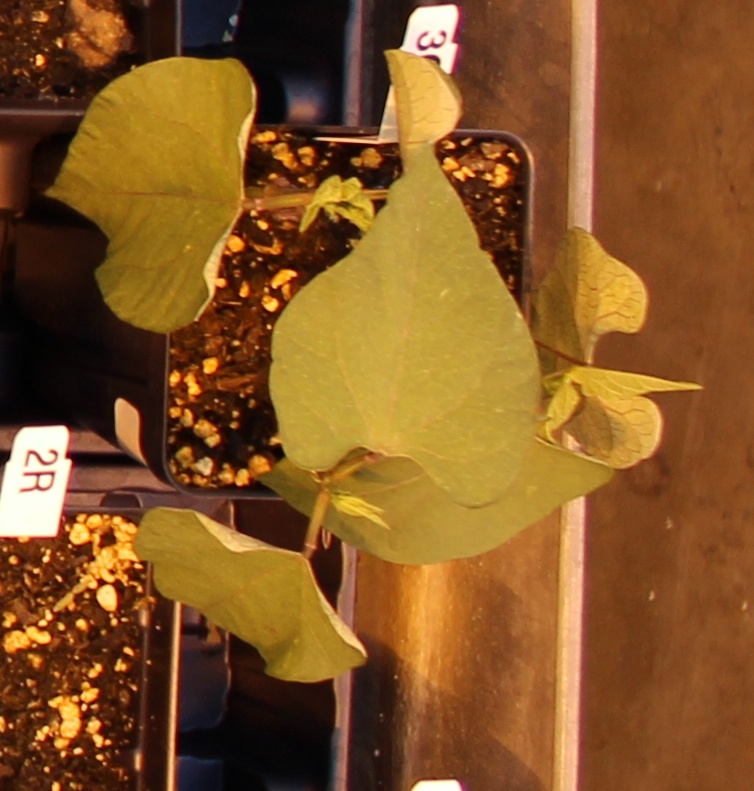
Label: Blackbean